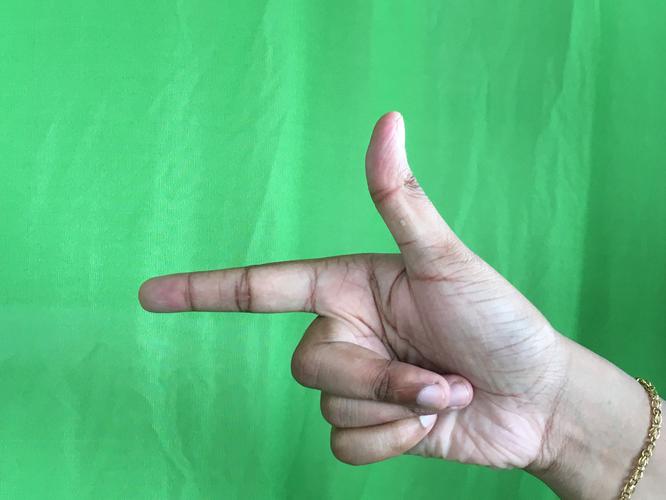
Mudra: Chandrakala
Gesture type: single_hand